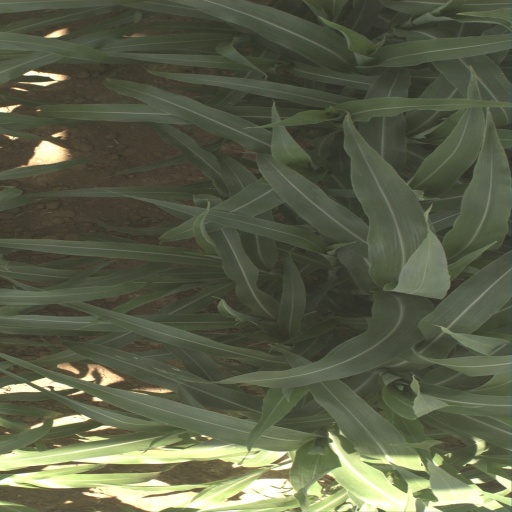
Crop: sorghum